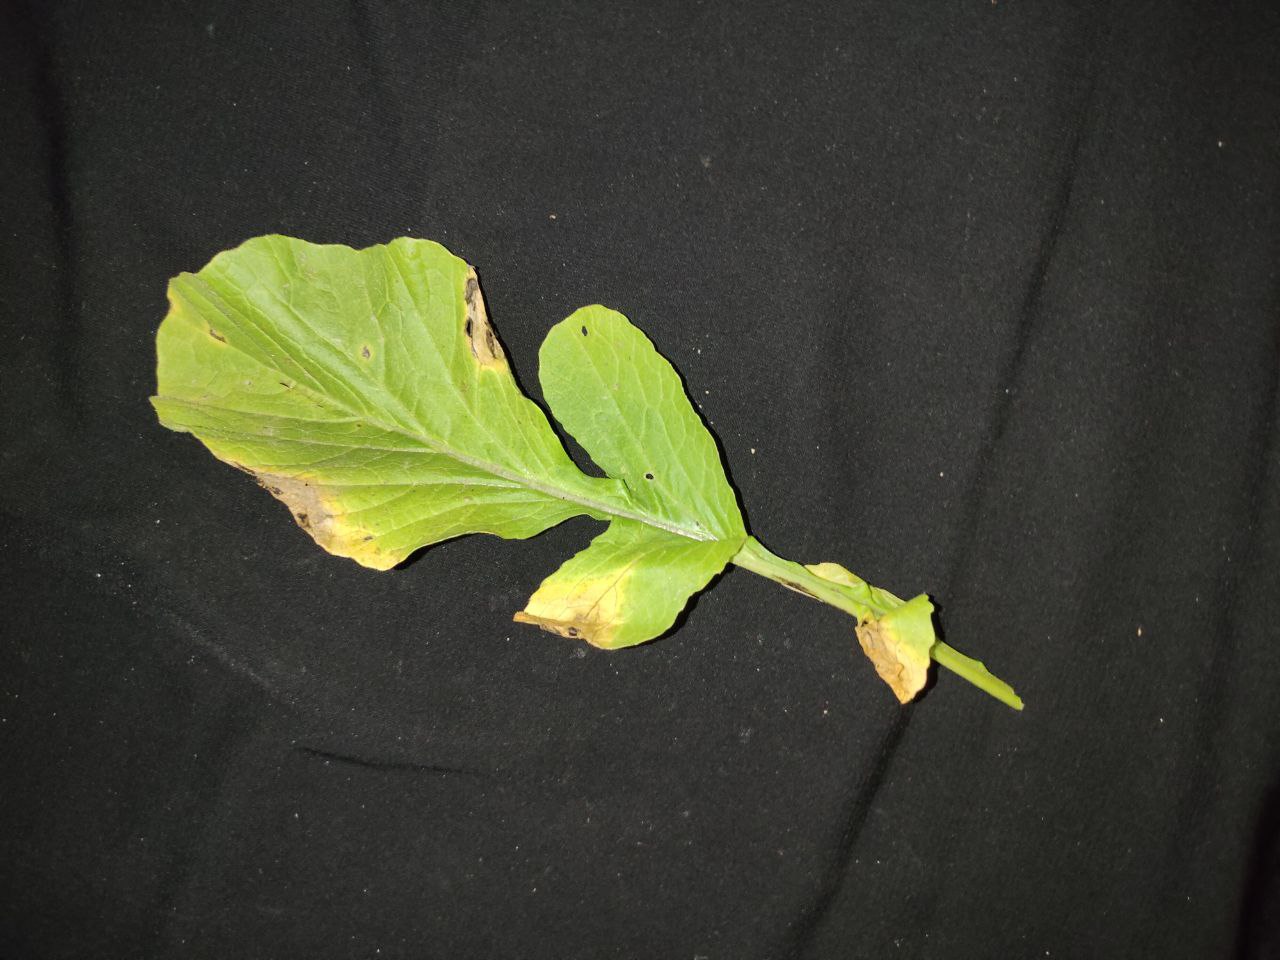
Label: Downey mildew